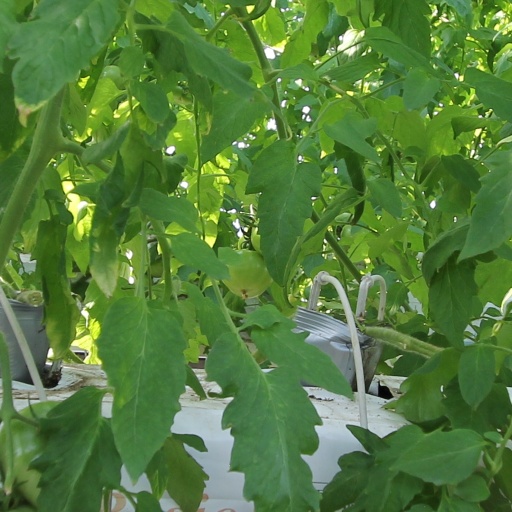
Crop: tomato